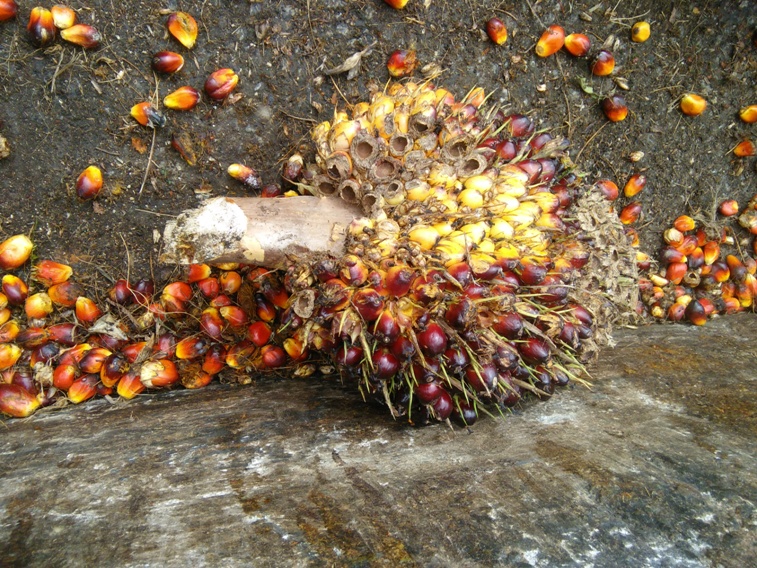
Ripeness: Ripe